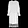
Label: Dress